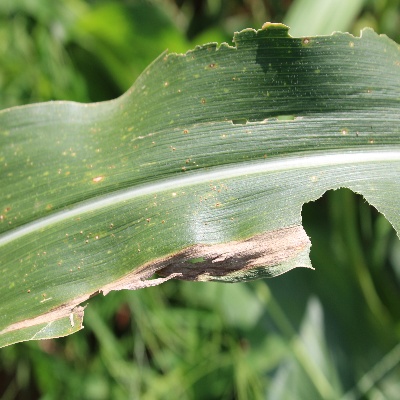
Crop: Maize
Condition: leaf blight